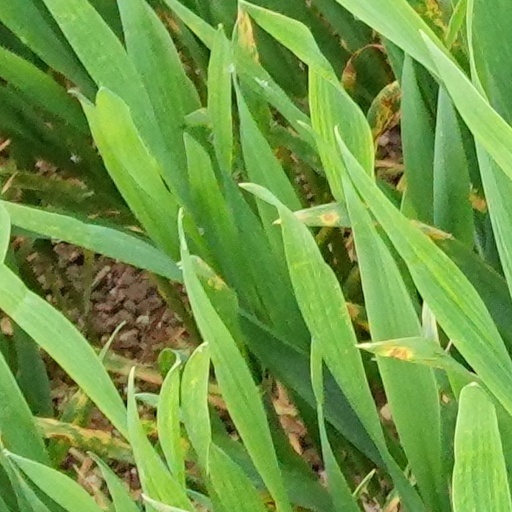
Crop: wheat